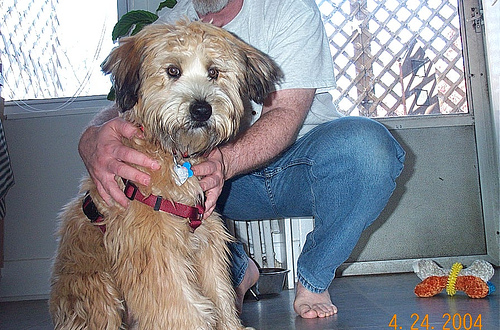
Animal: dog
Breed: wheaten_terrier